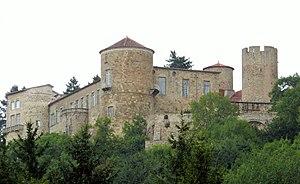
Château de Ravel vu du village